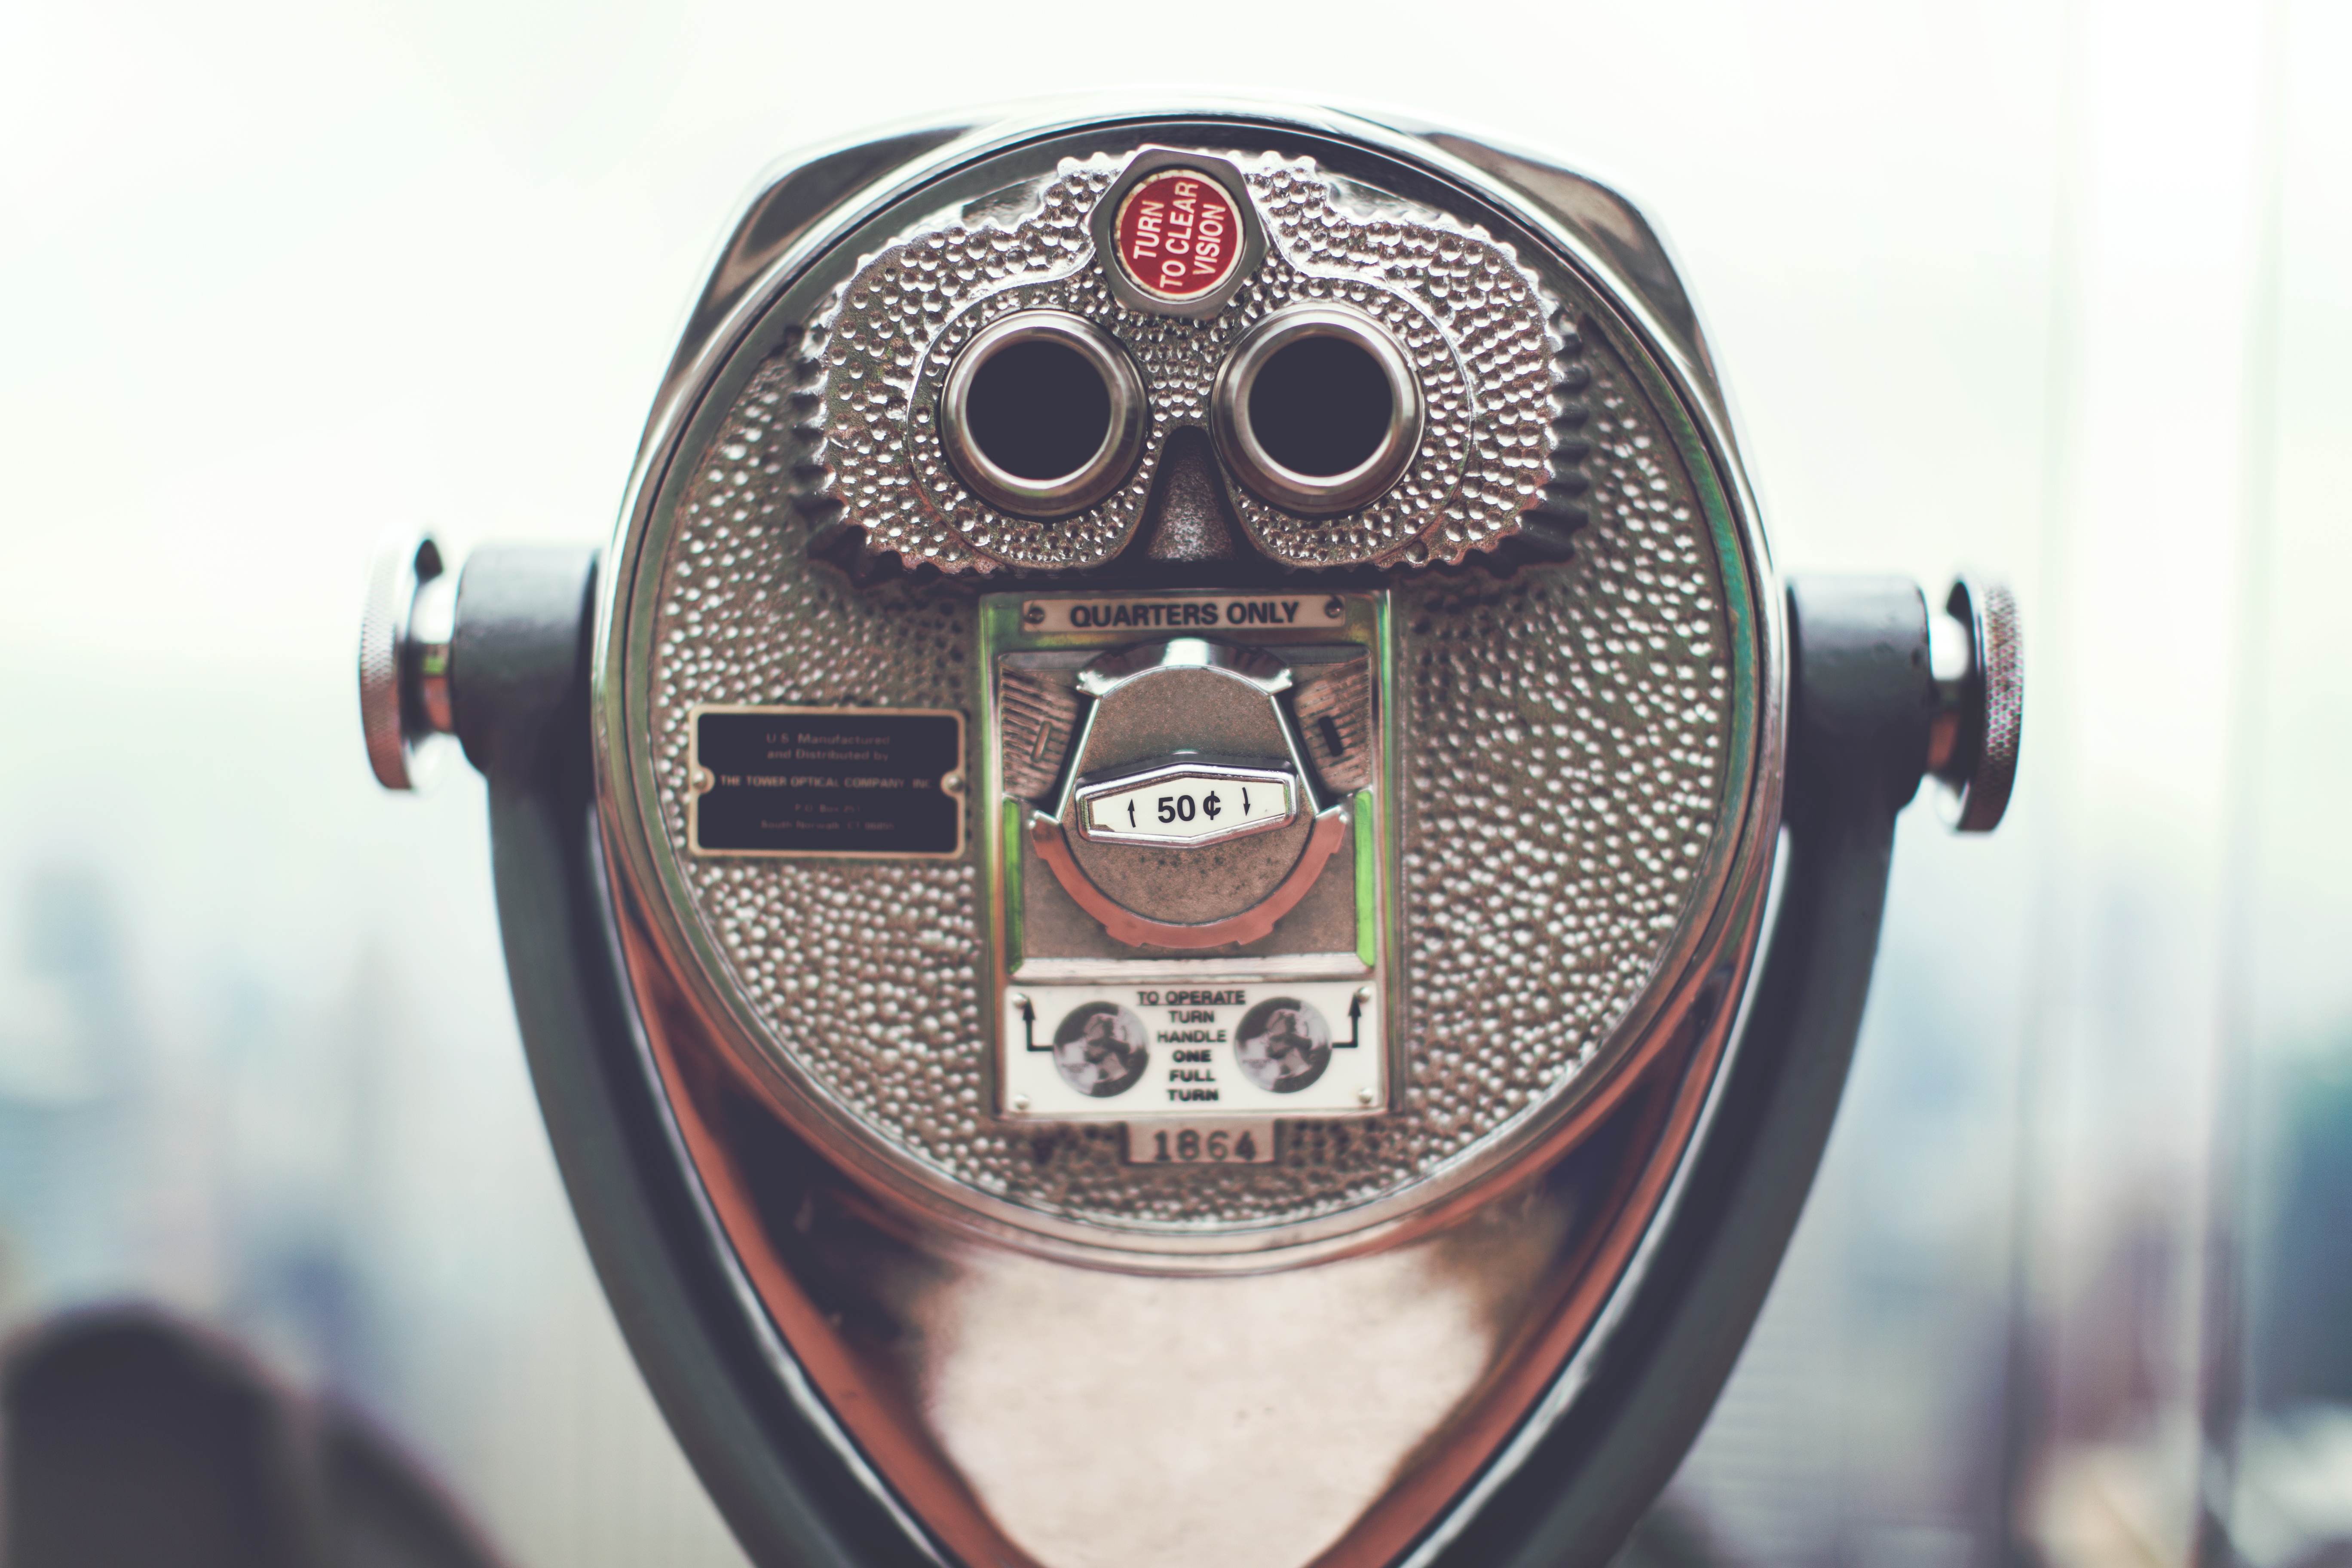
binoculars, personal protective equipment